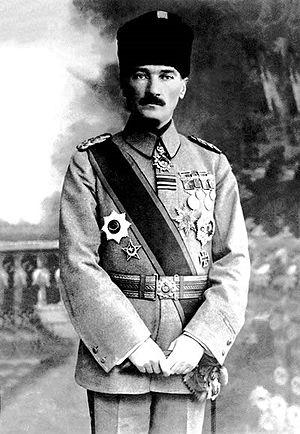
Atatürk, tandis que Le commandant de l'armée (1918).
Kemal Atatürk, communément appelé Mustafa Kemal Atatürk ou parfois simplement Mustafa Kemal, né en 1881 à une date inconnue à Salonique et mort le 10 novembre 1938 à Istanbul, est un homme d'État turc, fondateur et premier président de la République de Turquie de 1923 à 1938.